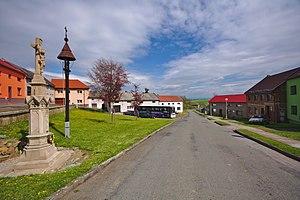
Srbce est une commune du district de Prostějov, dans la région d'Olomouc, en République tchèque. Sa population s'élevait à 84 habitants en 2018.